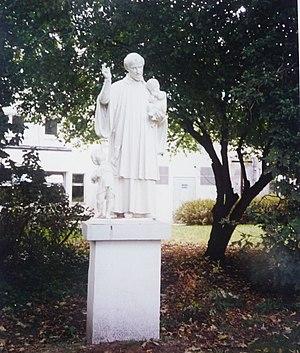
Statut représentant Saint Vincent de Paul situé dans le parc des Sœurs à Sevran érigée au temps des Sœurs.
Le Parc des Sœurs est un parc urbain situé à Sevran, en Seine-Saint-Denis.